Raigmore

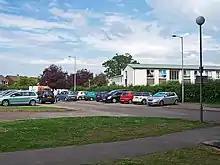
Raigmore Primary School

Raigmore (Gaelic: An Ràthaig Mhòr) is an area of Inverness situated in the east of the city. It is in the Highland council area of Scotland. The name is from the Gaelic for "the large fortified dwelling".